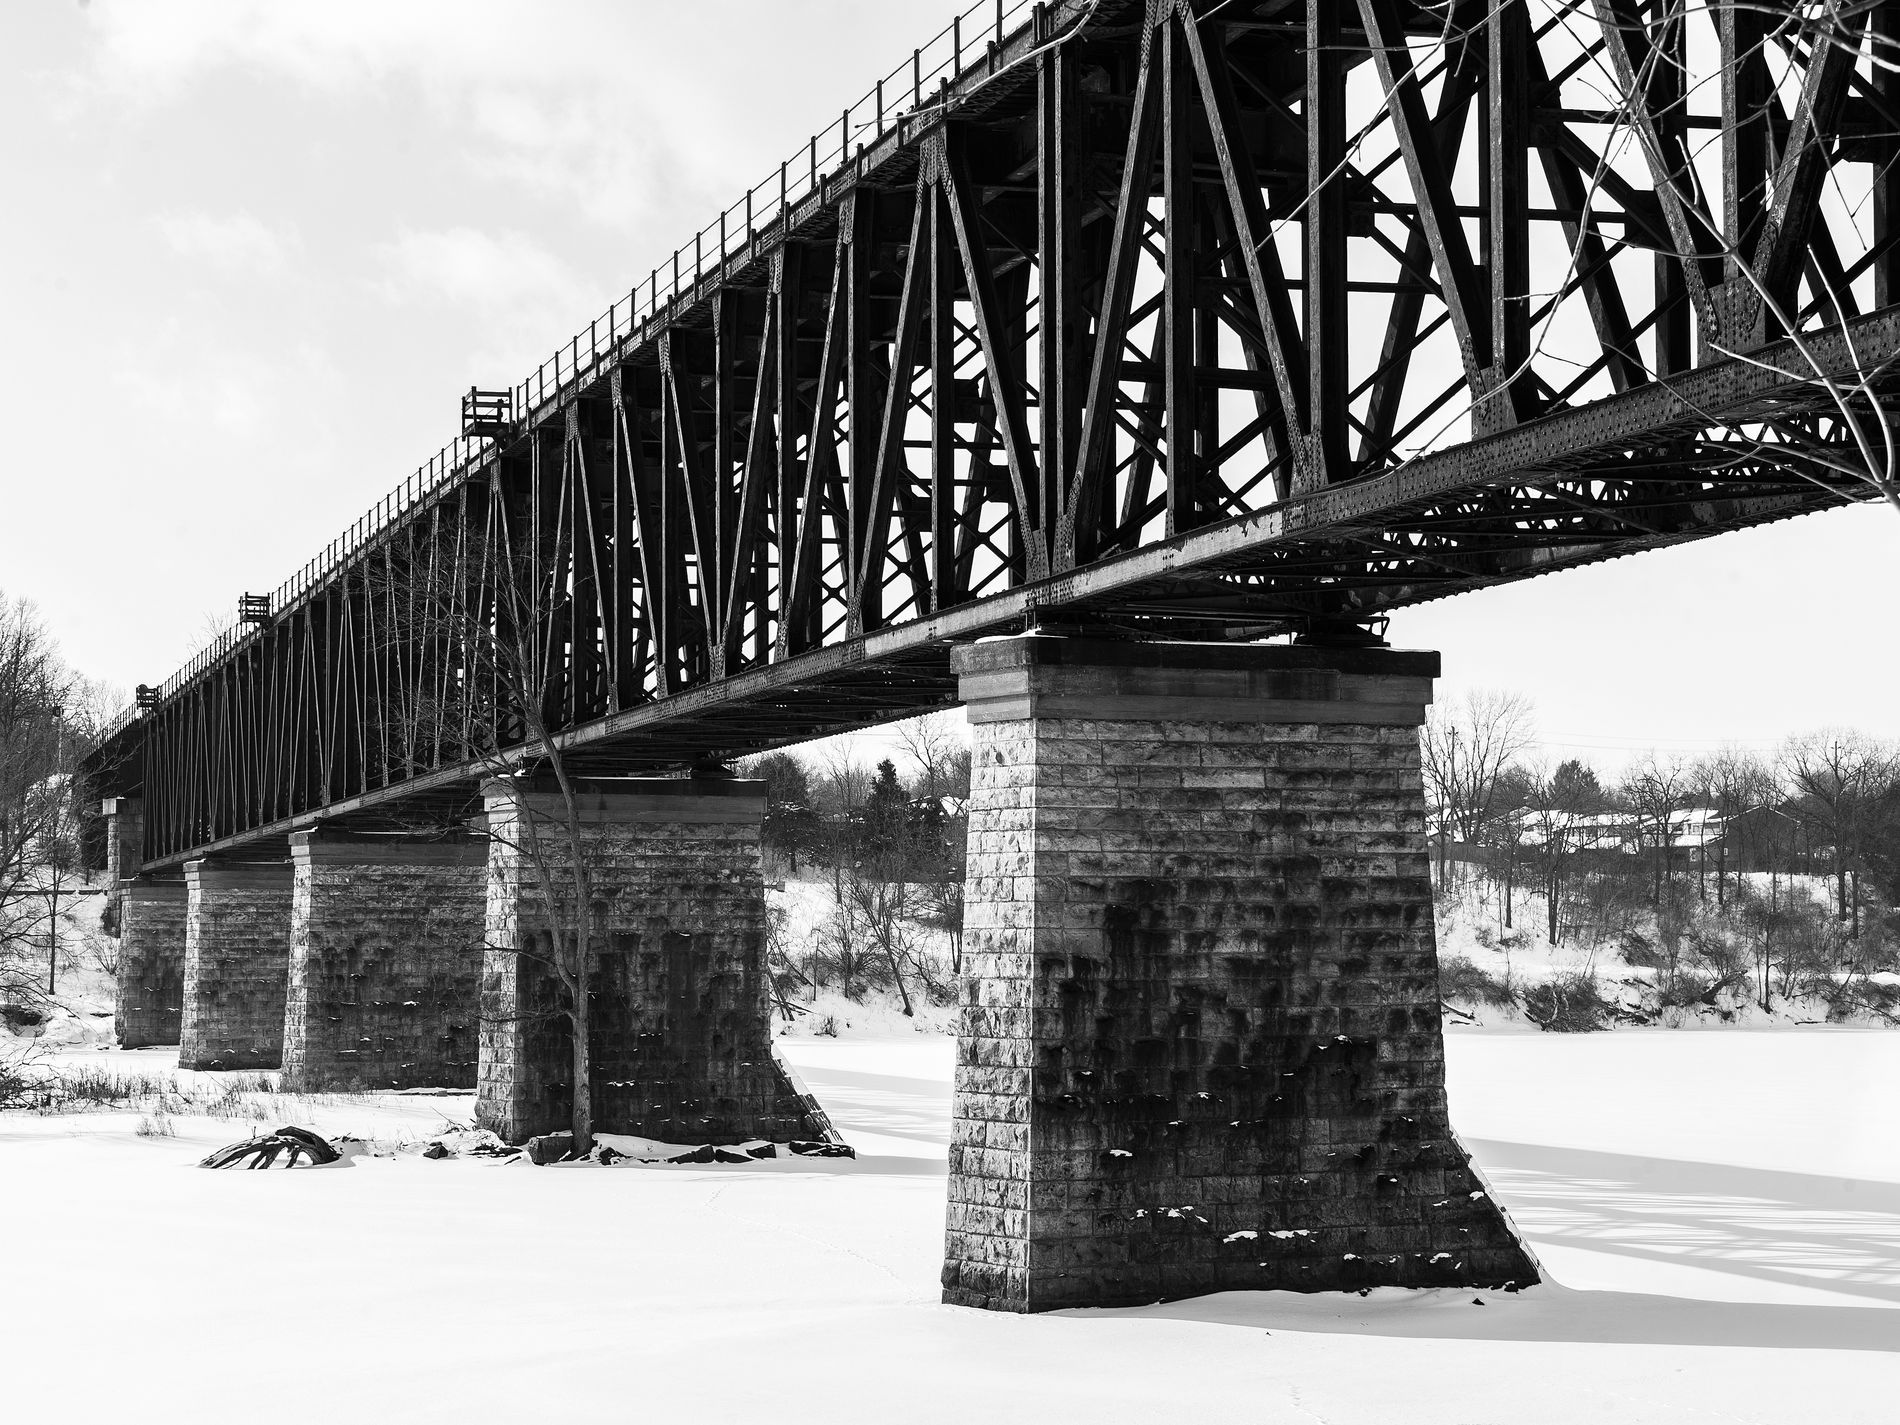
Winter Bridge
A black and white photo of a massive iron railway bridge supported by stone supports spanning a snowy surface under a gray sky.
From a low angle, a massive railway bridge is seen over a snowy surface, with a wide gray sky and bare trees on either side, in a cold, calm atmosphere and a mood of solidity and stillness. The color palette: white, black, gray. The photography style is wide and diffused with natural light.
Labels: Water, Waterfront, Arch, Architecture, Bridge, Building, Viaduct, Nature, Outdoors, Snow, Road, Freeway, Plant, Tree, Railway, Transportation, Brick, trees, sky
Camera: NIKON CORPORATION NIKON D610
Lens: 28.0-300.0 mm f/3.5-5.6, AF-S Nikkor 28-300mm f/3.5-5.6G ED VR
Aperture: F11
Exposure: 1/160 sec
ISO: 100
Focal length: 62.0 mm